Swimming at the 1984 Summer Olympics – Men's 200 metre freestyle

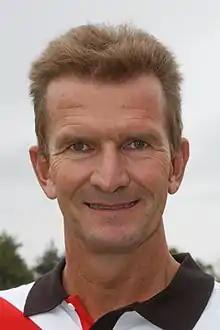
Gold medalist Michael Gross (2014)

The men's 200 metre freestyle event at the 1984 Summer Olympics was held in the McDonald's Olympic Swim Stadium in Los Angeles, California, on July 29, 1984. There were 56 competitors from 36 nations, with each nation having up to two swimmers (down from a maximum of three in previous Games). The event was won by Michael Gross of West Germany, the nation's first victory in the event. His countryman Thomas Fahrner took bronze. Americans placed second and fourth, with Mike Heath earning silver and Jeff Float in fourth place.